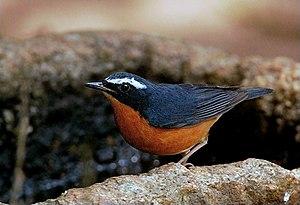
Le Rossignol indien est une espèce d'oiseaux de la famille des Muscicapidae.